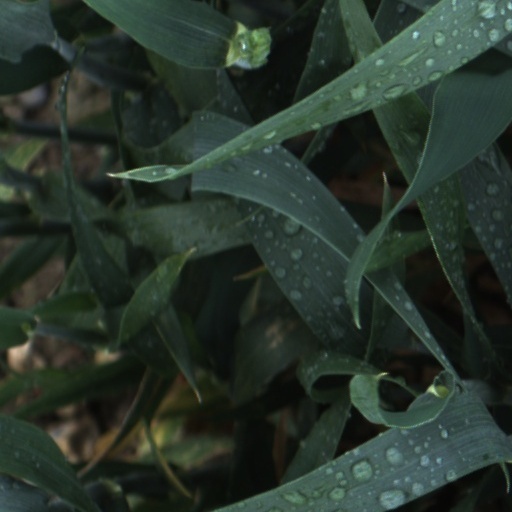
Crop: wheat